Stephen Hopkins (pilgrim)

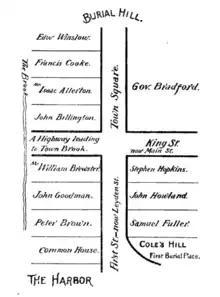
Hopkins lot on "First Street" (Leyden Street)

Stephen Hopkins and his family, consisting of his wife Elizabeth and his children Constance, Giles and Damaris, as well as two servants (Edward Doty and Edward Leister), departed Plymouth, England, on the "Mayflower" on 6/16 September 1620. The small, ship had 102 passengers and a crew of about 30 to 40 in extremely cramped conditions. By the second month out, the ship was being buffeted by strong westerly gales, causing the ship's timbers to be badly shaken, with caulking failing to keep out sea water, and with passengers, even in their berths, lying wet and ill. This, combined with a lack of proper rations and unsanitary conditions for several months, is attributed as what would be fatal for many, especially the majority of women and children. On the way there were two deaths, a crew member and a passenger, but the worst was yet to come after arriving at their destination when, in the space of several months, almost half the passengers perished in the cold, harsh, unfamiliar New England winter.